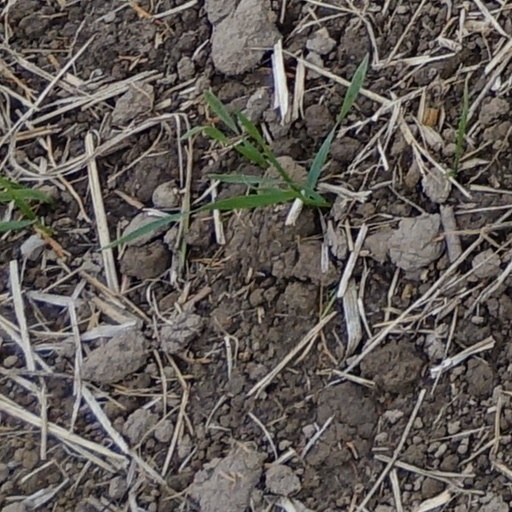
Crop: wheat